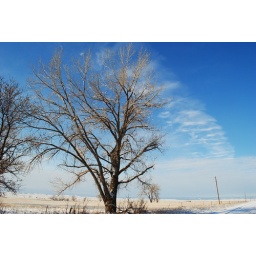
I thought the clouds above the trees were interesting...so I took a pic of them.